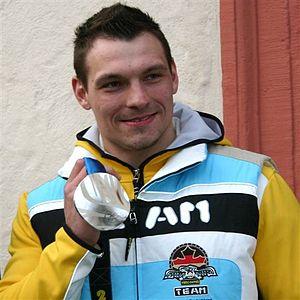
Martin Putze, né le 14 janvier 1985 à Apolda, est membre de l'équipe allemande de bobsleigh.